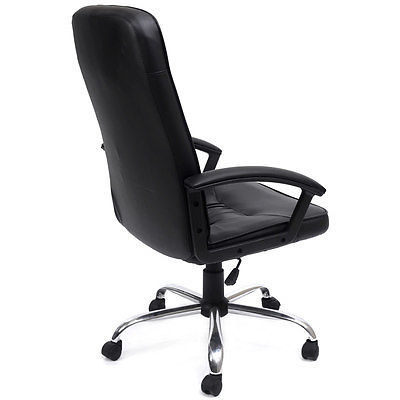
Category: chair